Black Rod

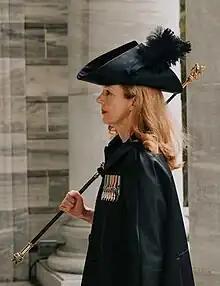
Usher of the Black Rod Sandra McKie at the State Opening of the New Zealand Parliament in 2023

The Usher of the Black Rod for the Senate of Canada is the equivalent to the Black Rod office for the House of Lords. The position was also known as the Gentleman Usher of the Black Rod until 1997, when the appointment of the first female Black Rod prompted the word "gentleman" to be dropped from the title.